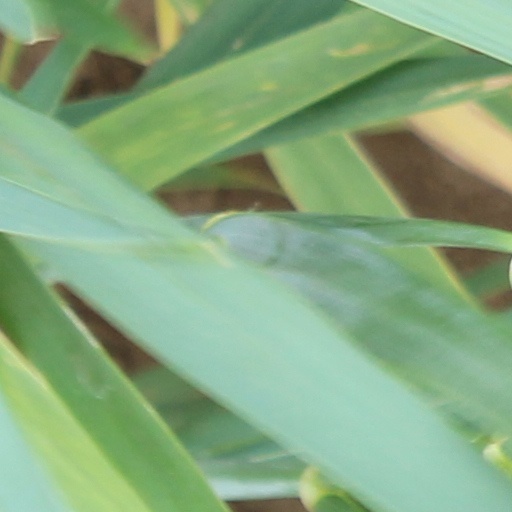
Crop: wheat